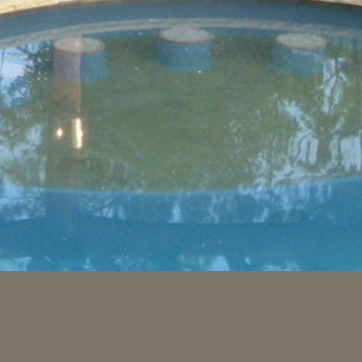
Material: water